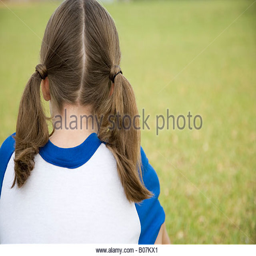
a young girl sitting with her back to the camera on grass